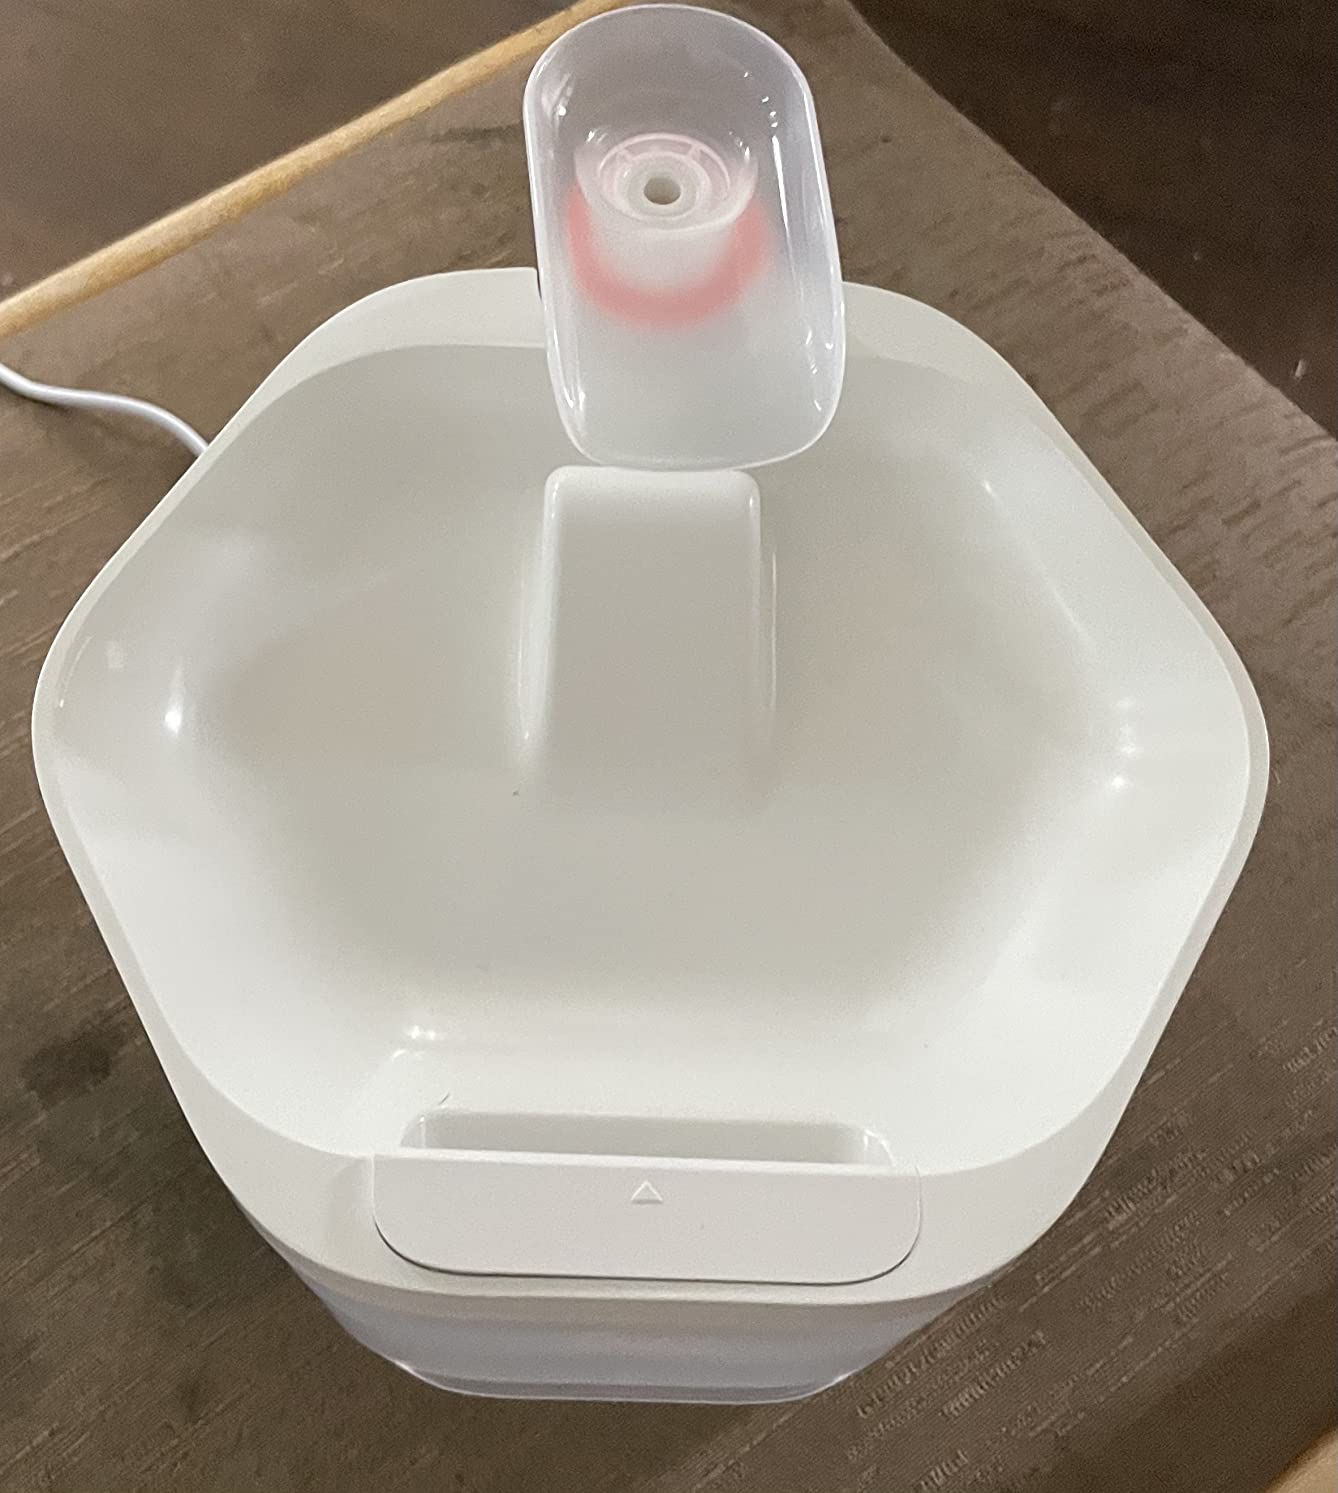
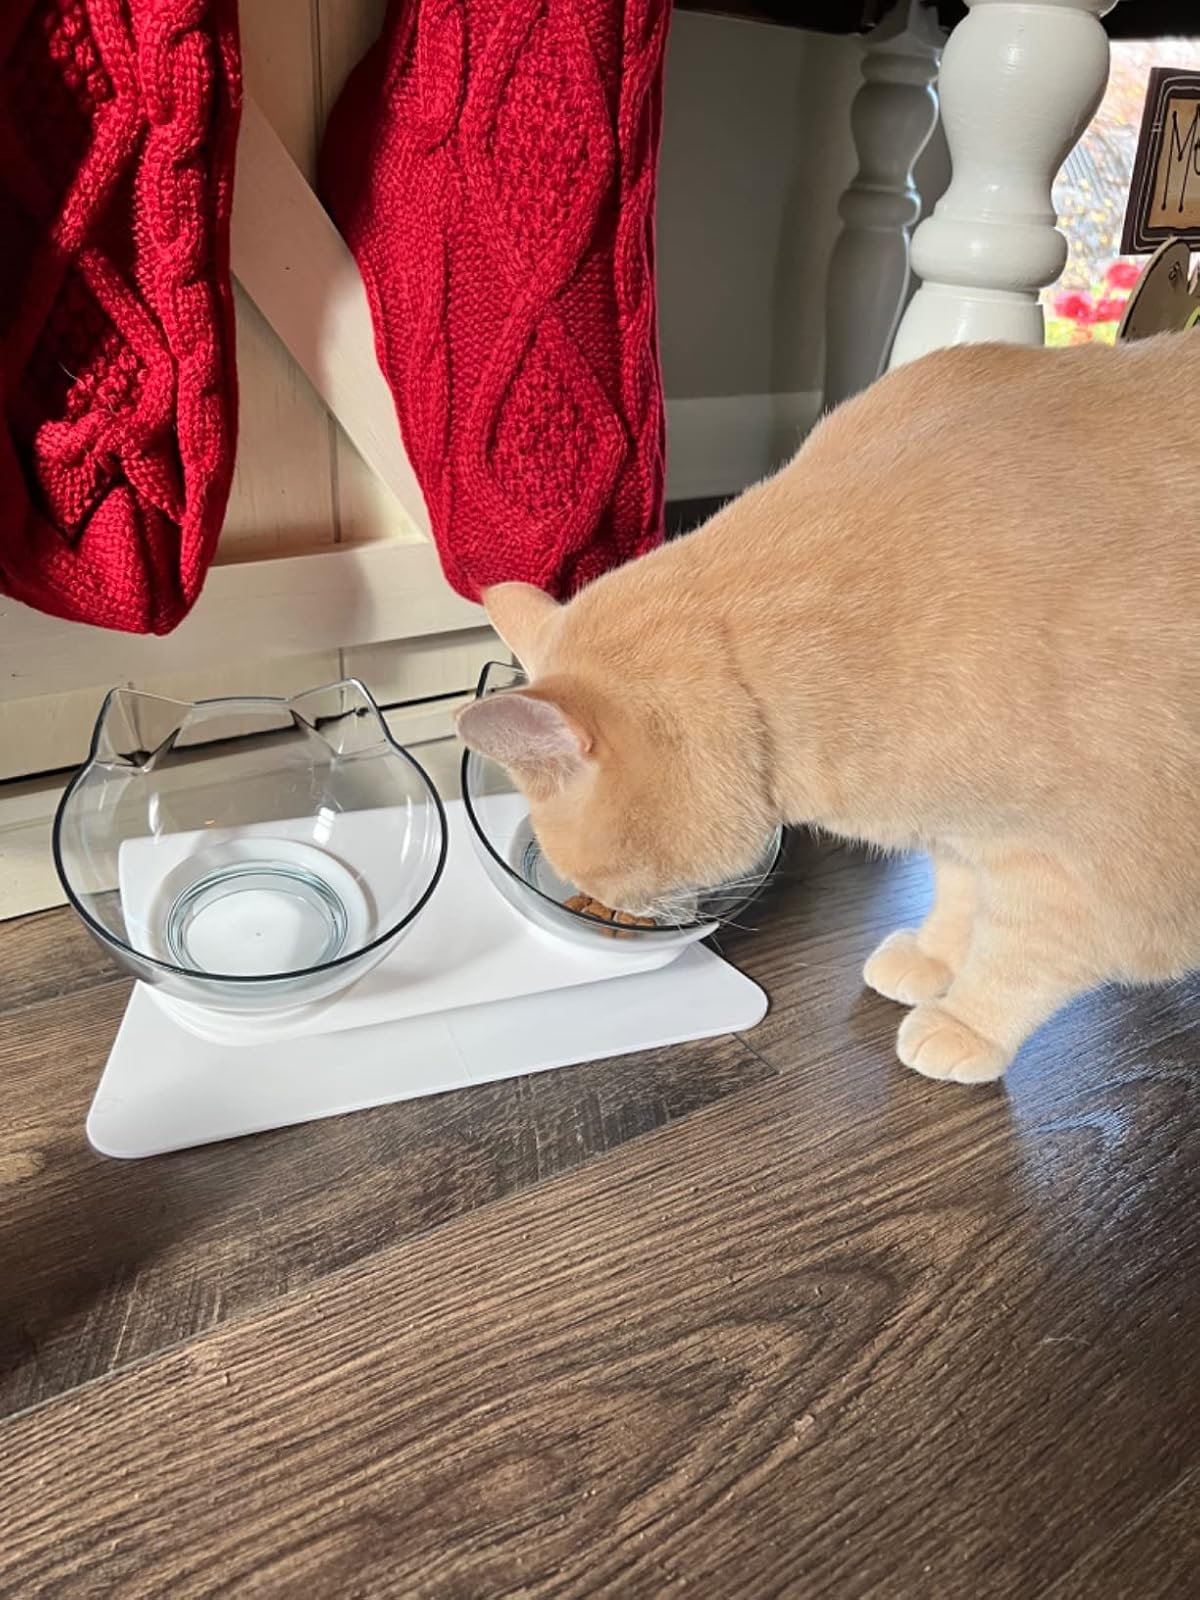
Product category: items_bowl
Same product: no